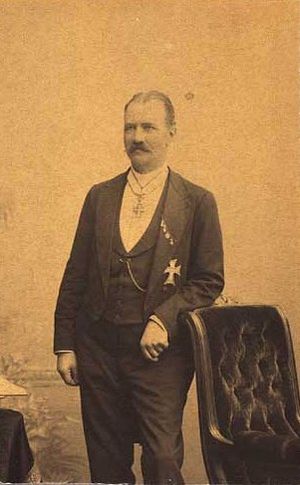
Frederik Ferdinand Jacobi
Frederik Ferdinand Jacobi i 1894.
Frederik Ferdinand Jacobi var en dansk officer.